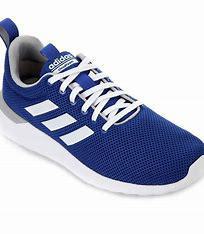
Brand: Adidas
Model: Lite Racer CLN